C. Auguste Dupin

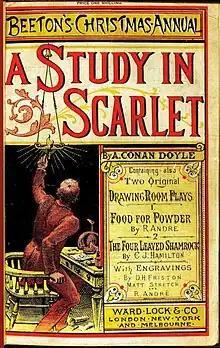
"A Study in Scarlet" (1887)

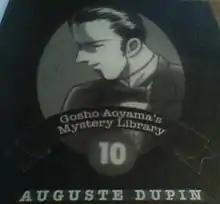
Dupin, as he appeared in volume 10 of "Detective Conan"

Dupin (played by Joseph Cotten) is a character in the 1951 Fletcher Markle film "The Man with a Cloak". Dupin's true identity is revealed at the end of the film to be Poe himself.